Prostitution

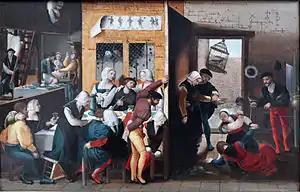
Brothel scene; Brunswick Monogrammist, 1537; Gemäldegalerie, Berlin

By the end of the 15th-century attitudes seemed to have begun to harden against prostitution. An outbreak of syphilis in Naples 1494 which later swept across Europe, and which may have originated from the Columbian Exchange, and the prevalence of other sexually transmitted infections from the earlier 13th century, may have been causes of this change in attitude. By the early 16th century, the association between prostitutes, plague, and contagion emerged, causing brothels and prostitution to be outlawed by secular authority. Furthermore, outlawing brothel-keeping and prostitution was also used to "strengthen the criminal law" system of the sixteenth-century secular rulers.